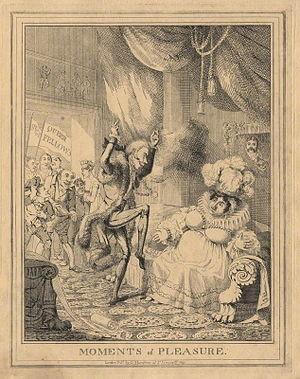
Lady Anne Hamilton est une aristocrate et une amie de la reine britannique Caroline de Brunswick.